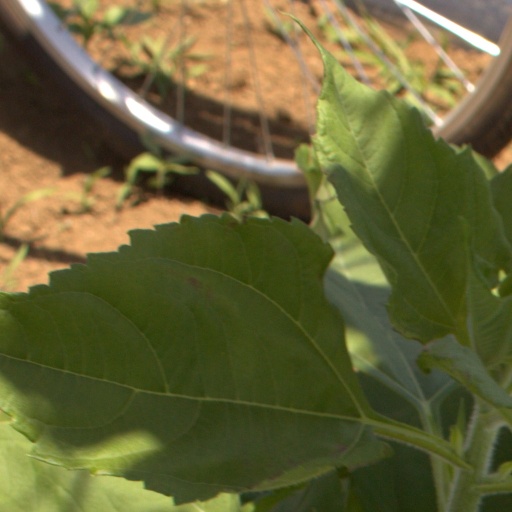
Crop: Jerusalem artichoke